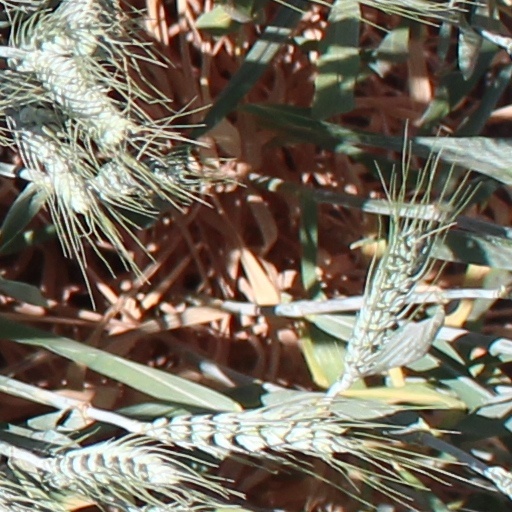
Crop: wheat